Georg Bestle

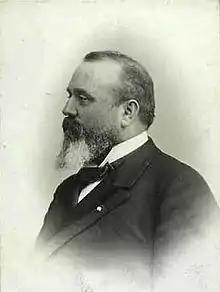
Bestle photographed by Julie Laurberg

Georg Christian Bestle (18 March 1855 – 6 May 1933) was a Danish vintner. He established his own company in 1882, which had by the 1890s developed into the largest company of its kind in Denmark. Its former headquarters is located at Skindergade 45–47 in Copenhagen. The current building is from 1900.